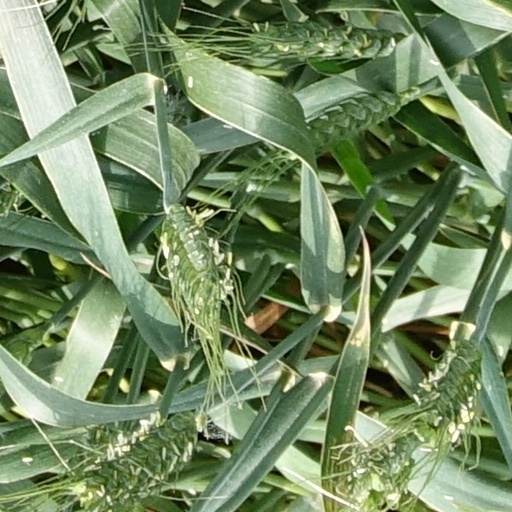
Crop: wheat